Pälkäne

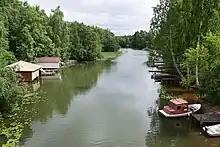
Kostianvirta flows through Pälkäne

The landscape of Pälkäne is dominated by several lakes, the largest of which are Lake Mallasvesi on the west side of Onkkaala and Lake Pälkänevesi on its east side, as well as Lake Roine on the Kangasala side and Lake Ilmoilanselkä on the Hauho (Hämeenlinna) side. Lake Kukkia is situated in the area of the former municipality of Luopioinen. In the western part of Pälkäne, Roine and Mallasvesi are separated by the rather large island of Hausalo.